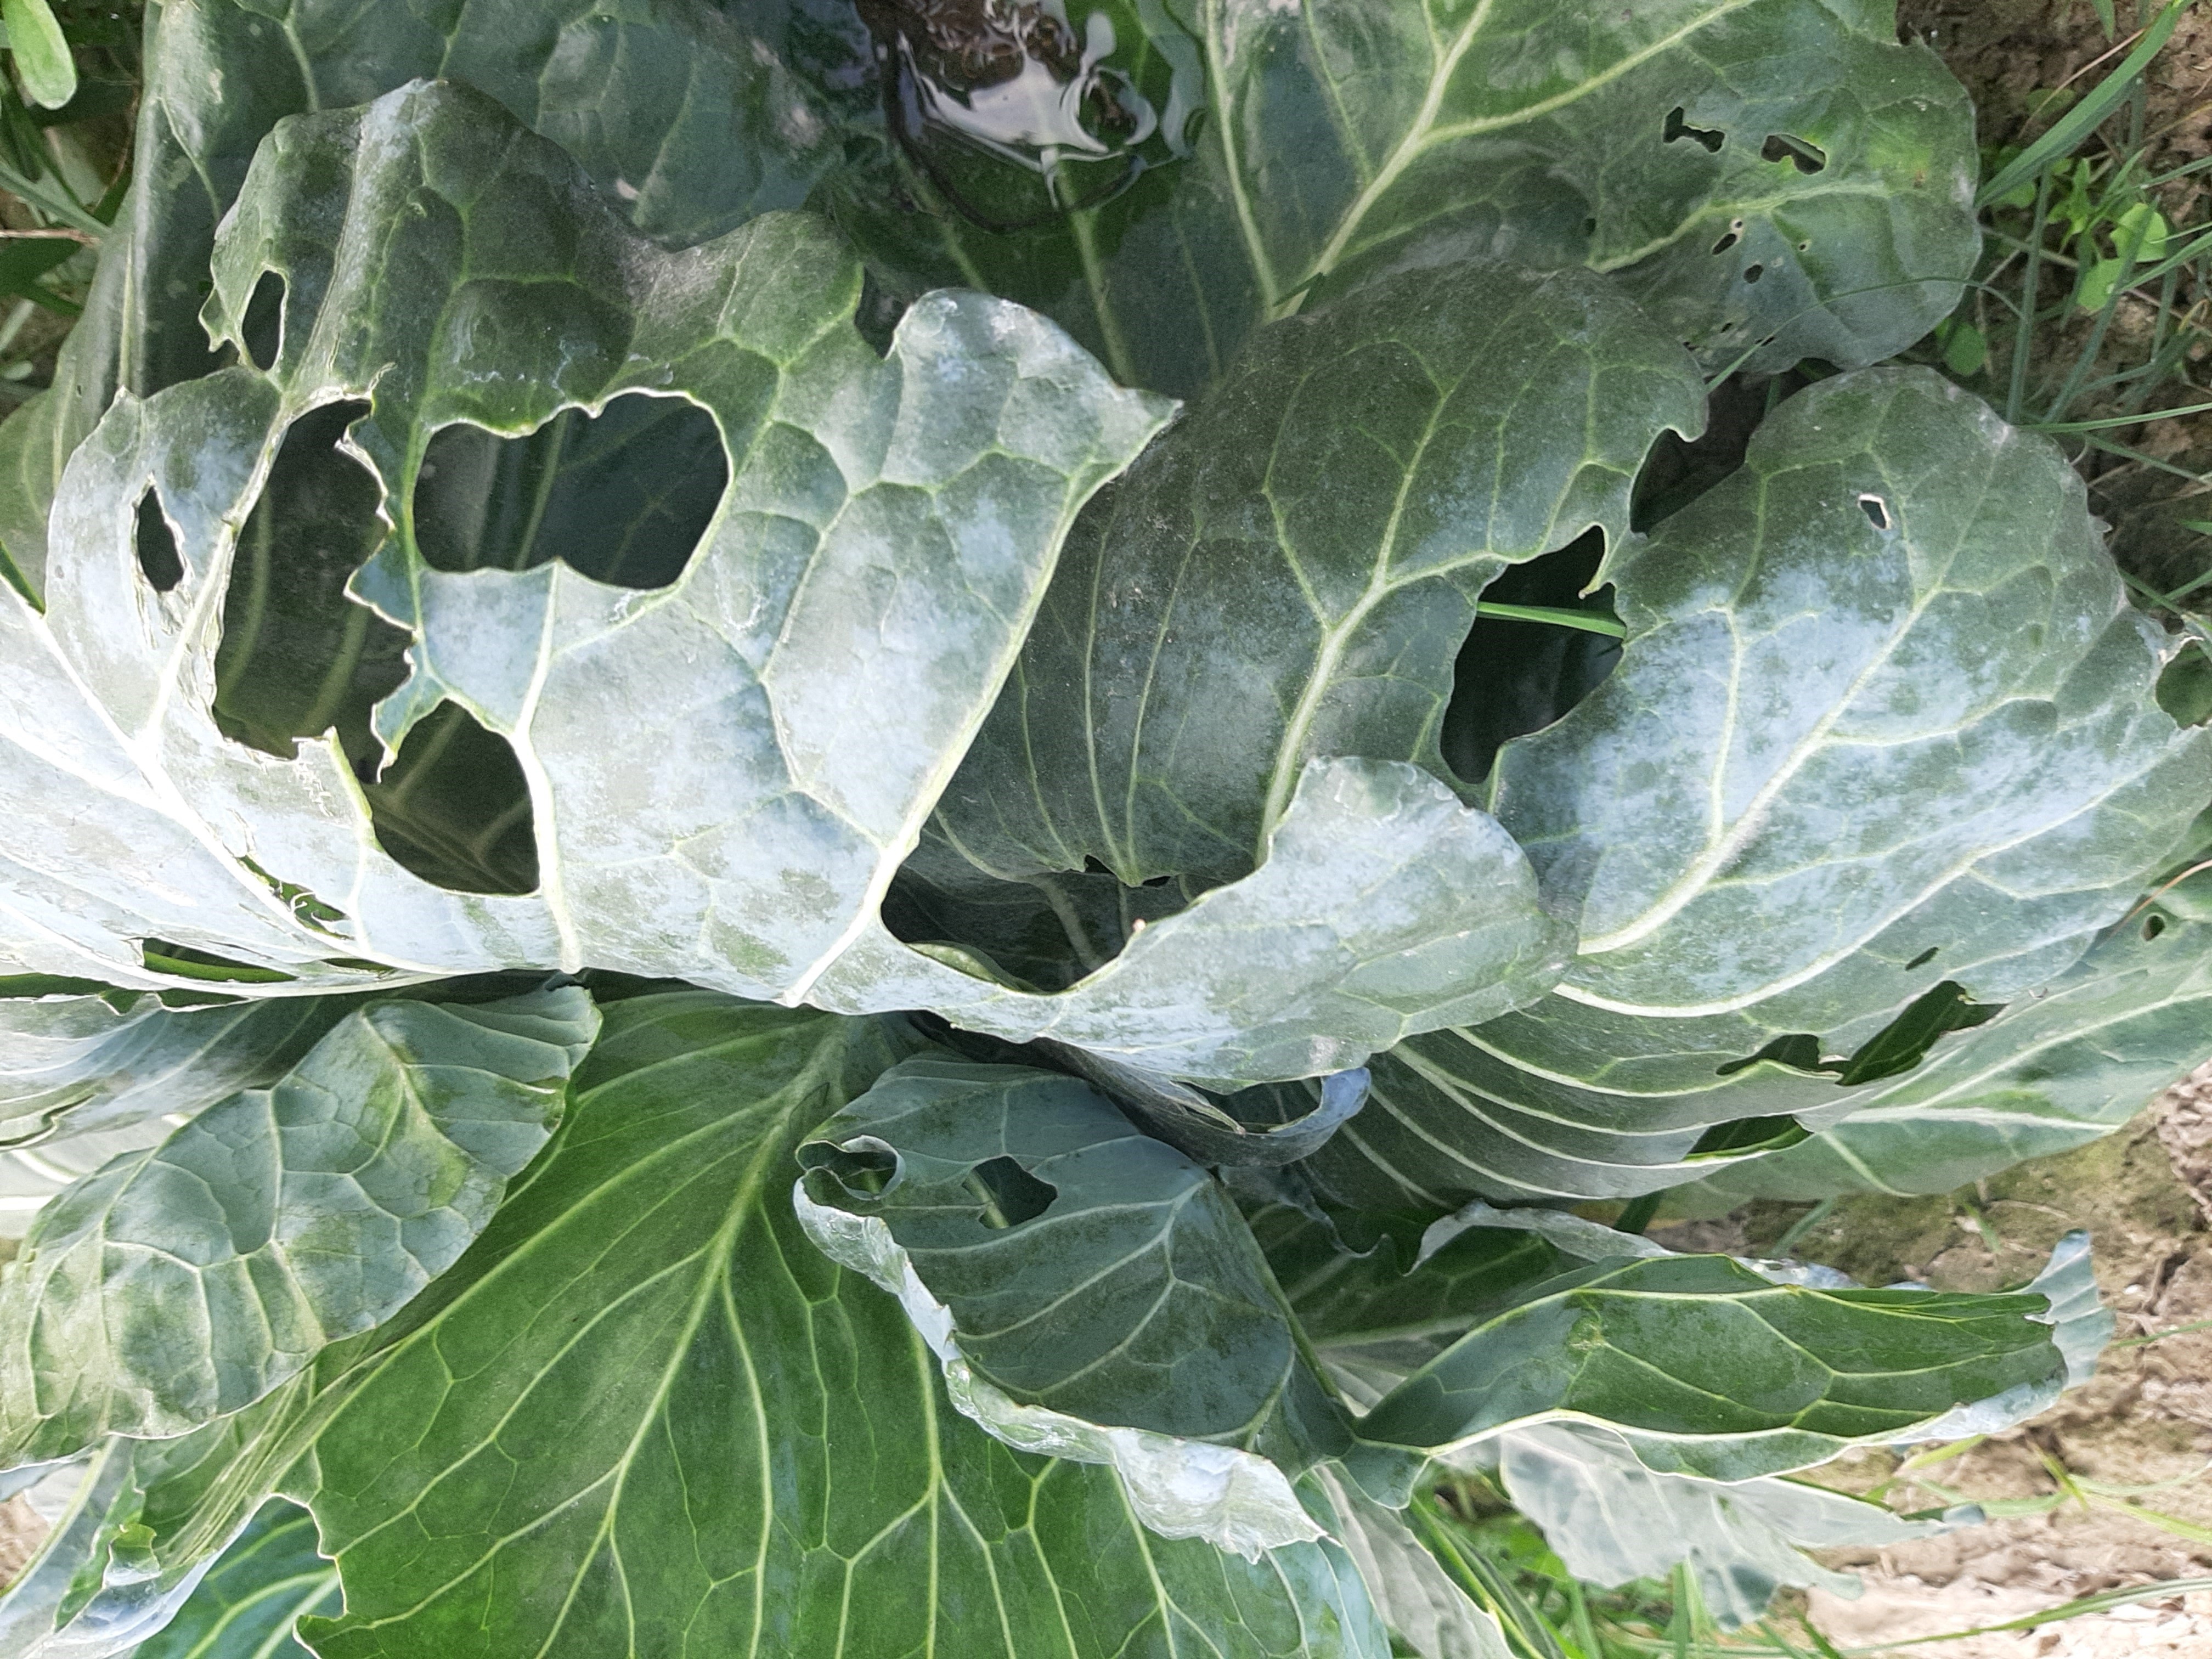
Label: Black Rot